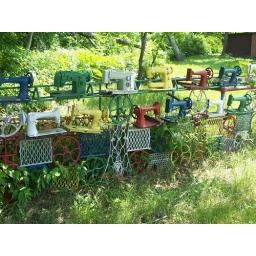
sewing machine fence in Sparta, MN